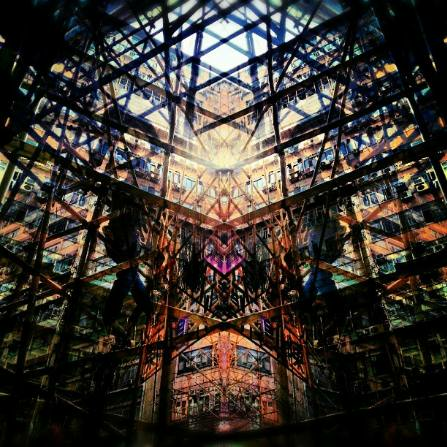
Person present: No